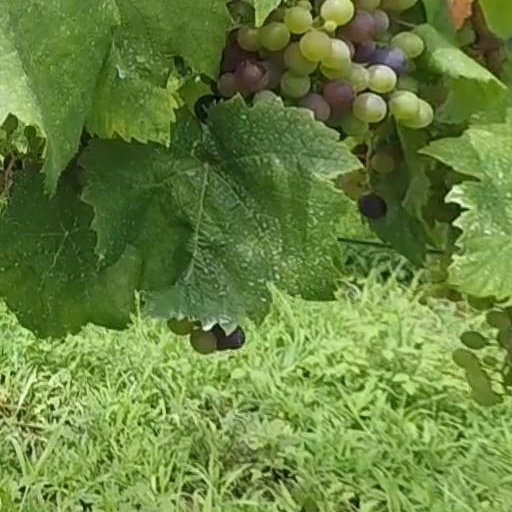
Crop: grape